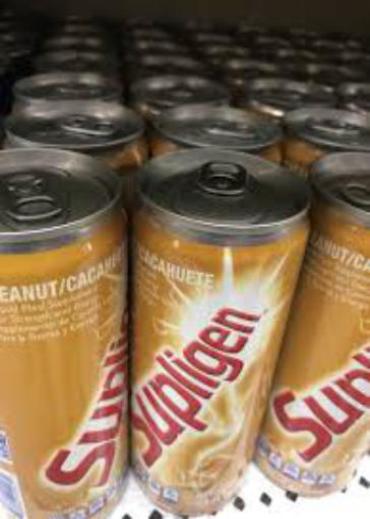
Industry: Food